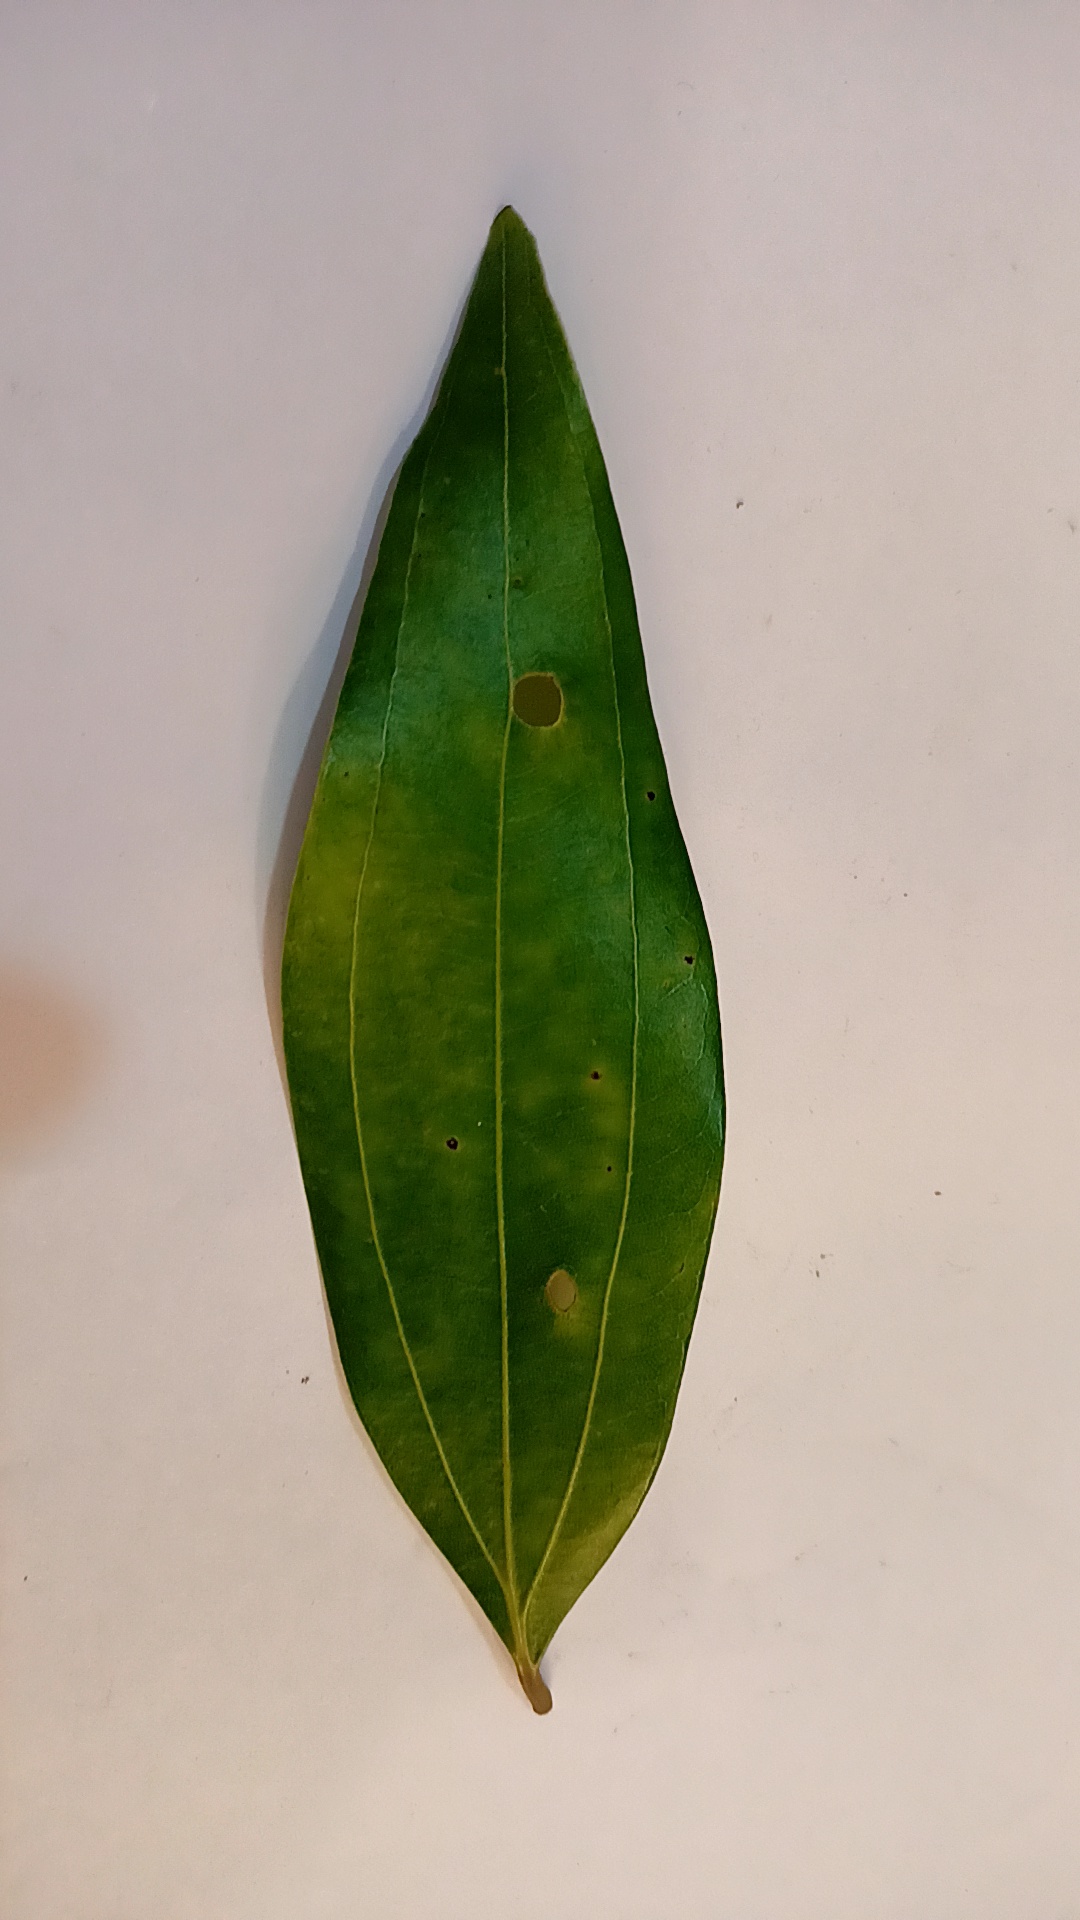
Label: Disease